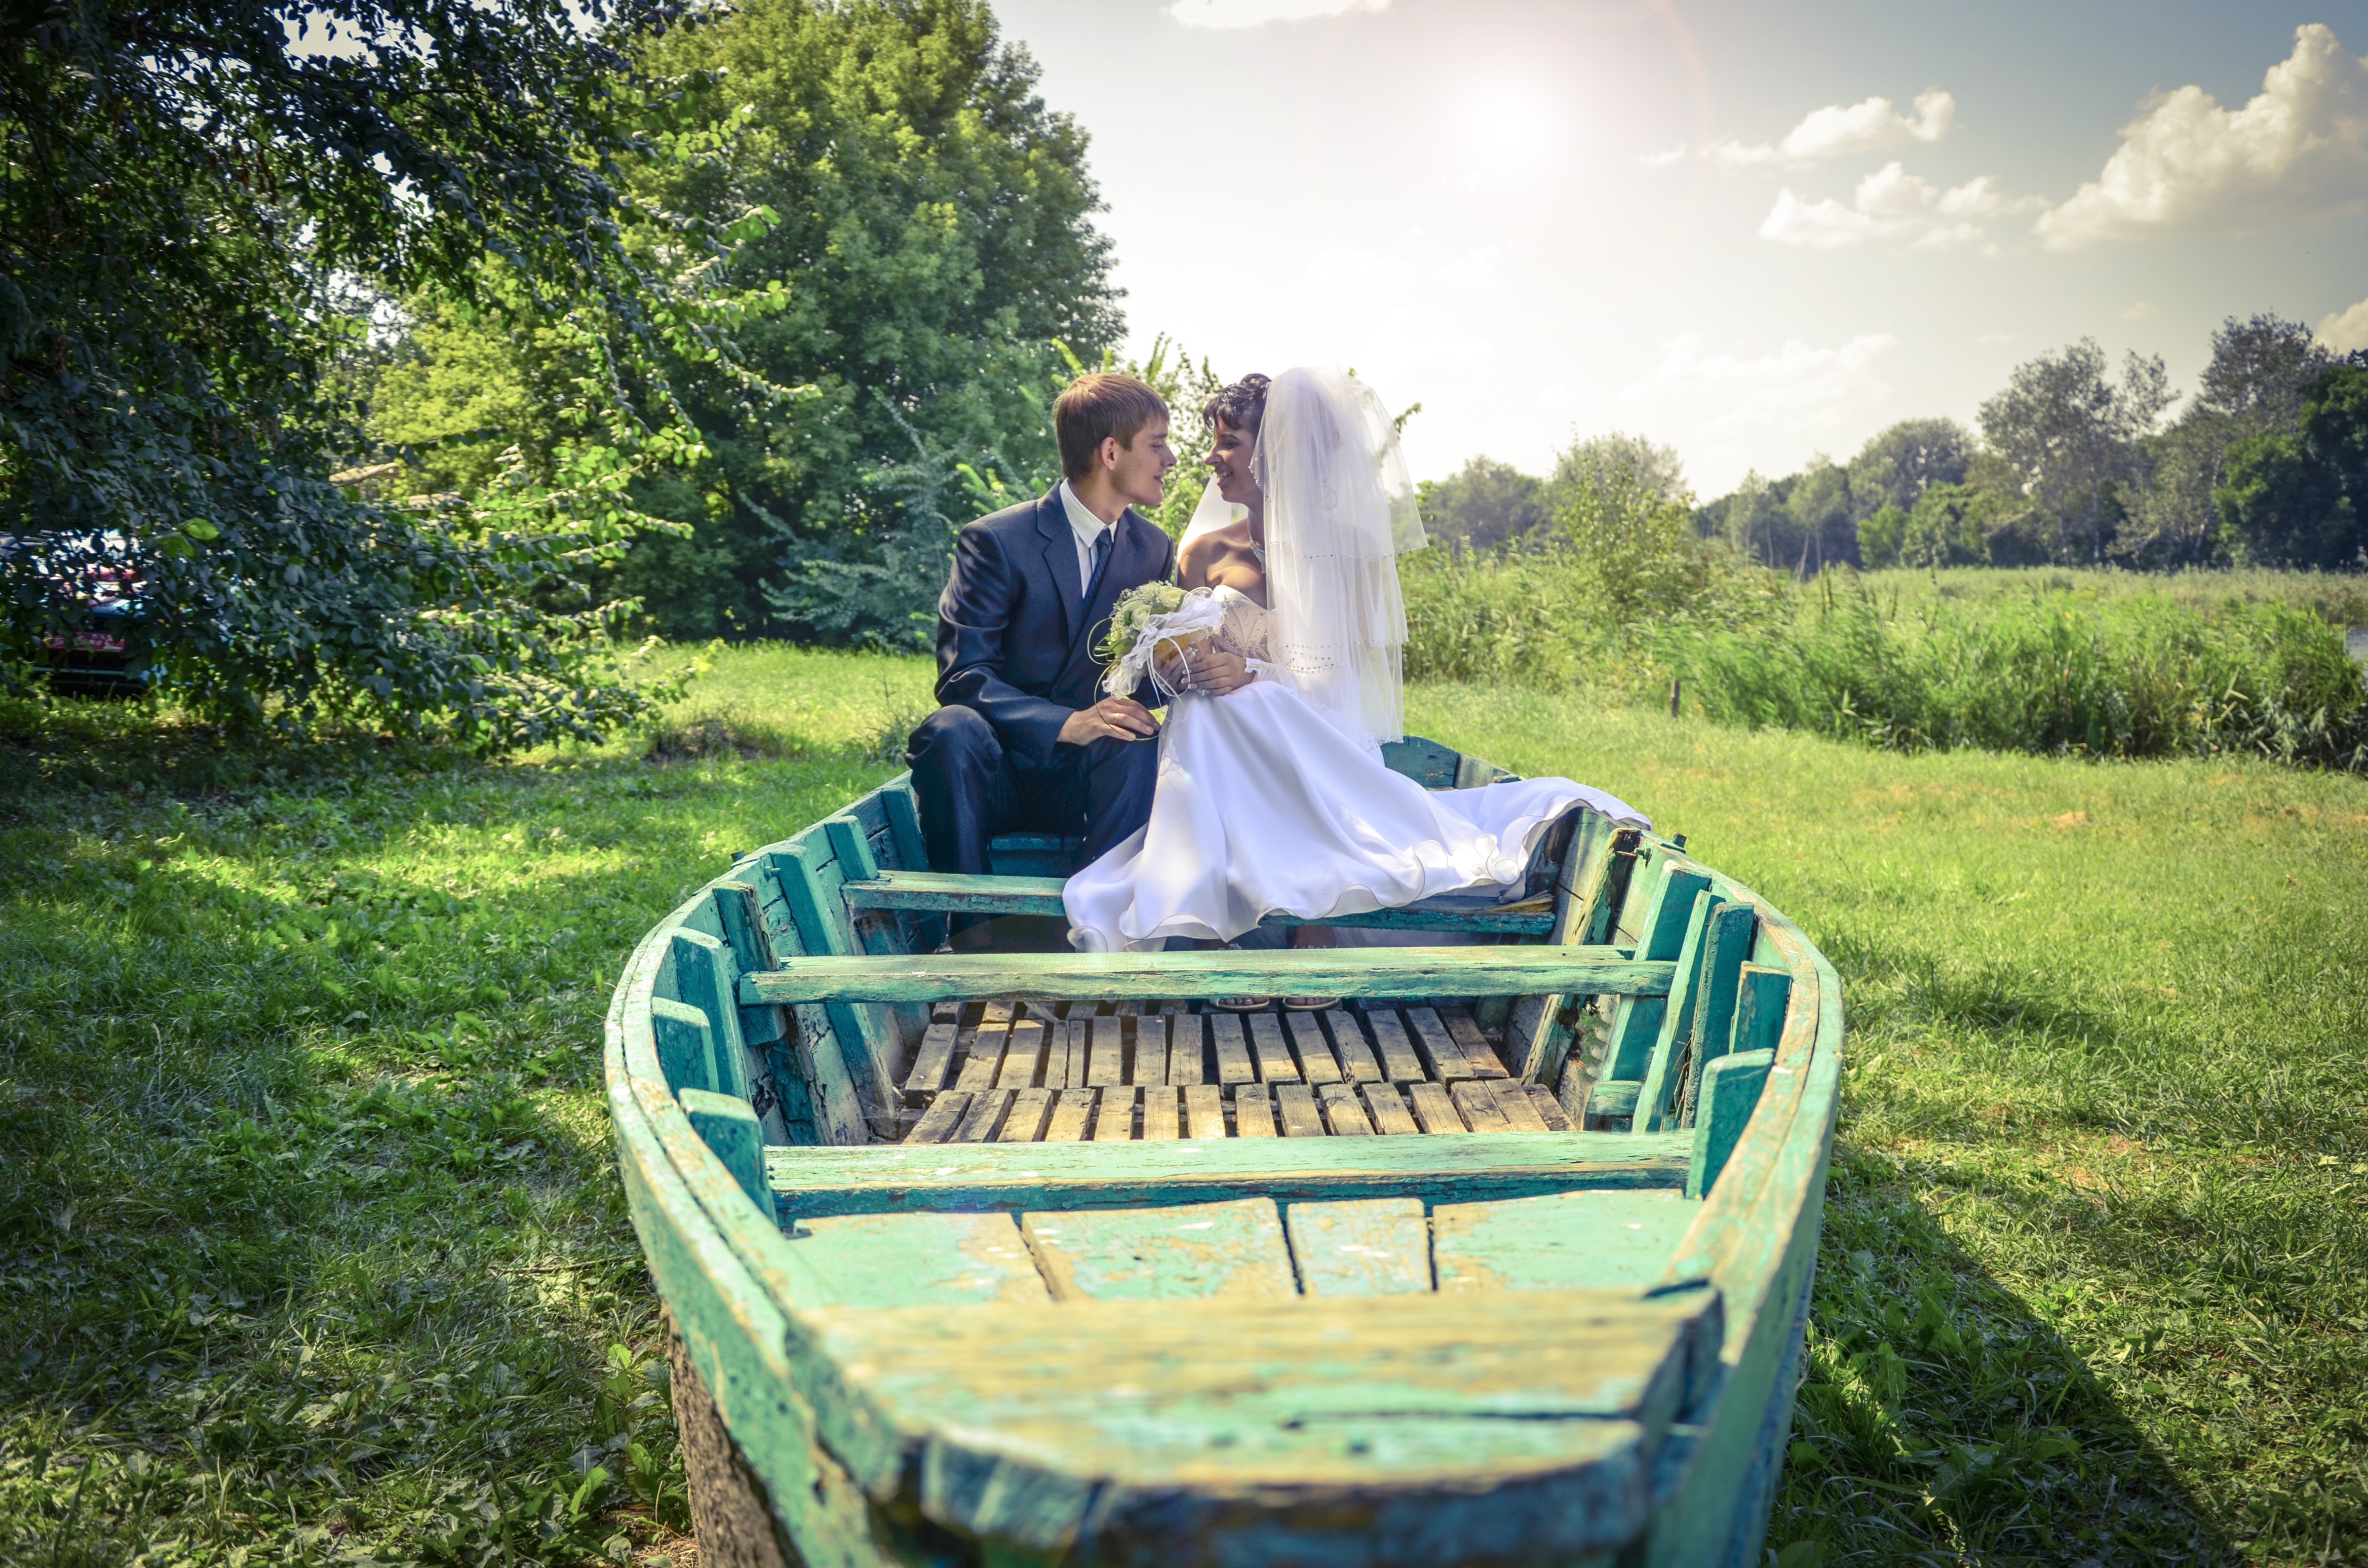
water, boat, love, young, sitting, backyard, leisure, wedding, picnic, ceremony